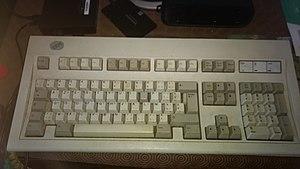
Clavier M d'IBM, version française pour la Wikipédia française, version équipée de capots de touches APL. Fabrication IBM UK, S/N 1391402, sorti d'usine le 10/7/1995
L'APL est un langage de description de traitement de l'information devenu ensuite langage de programmation conçu entre 1957 et 1967 à Harvard par Kenneth Iverson pour décrire commodément des opérations globales sur des tableaux. Iverson décrivait la grammaire de son langage comme similaire à celle d'un langage naturel. Le langage n'utilise cependant pas de mots, mais beaucoup de signes, chacun correspondant à un concept précis.
Le clavier modèle M est un clavier de 102 touches en Europe et 101 aux États-Unis introduit par IBM en 1984 pour accompagner le PC/AT. Ce clavier est devenu une référence de solidité et de « toucher ».